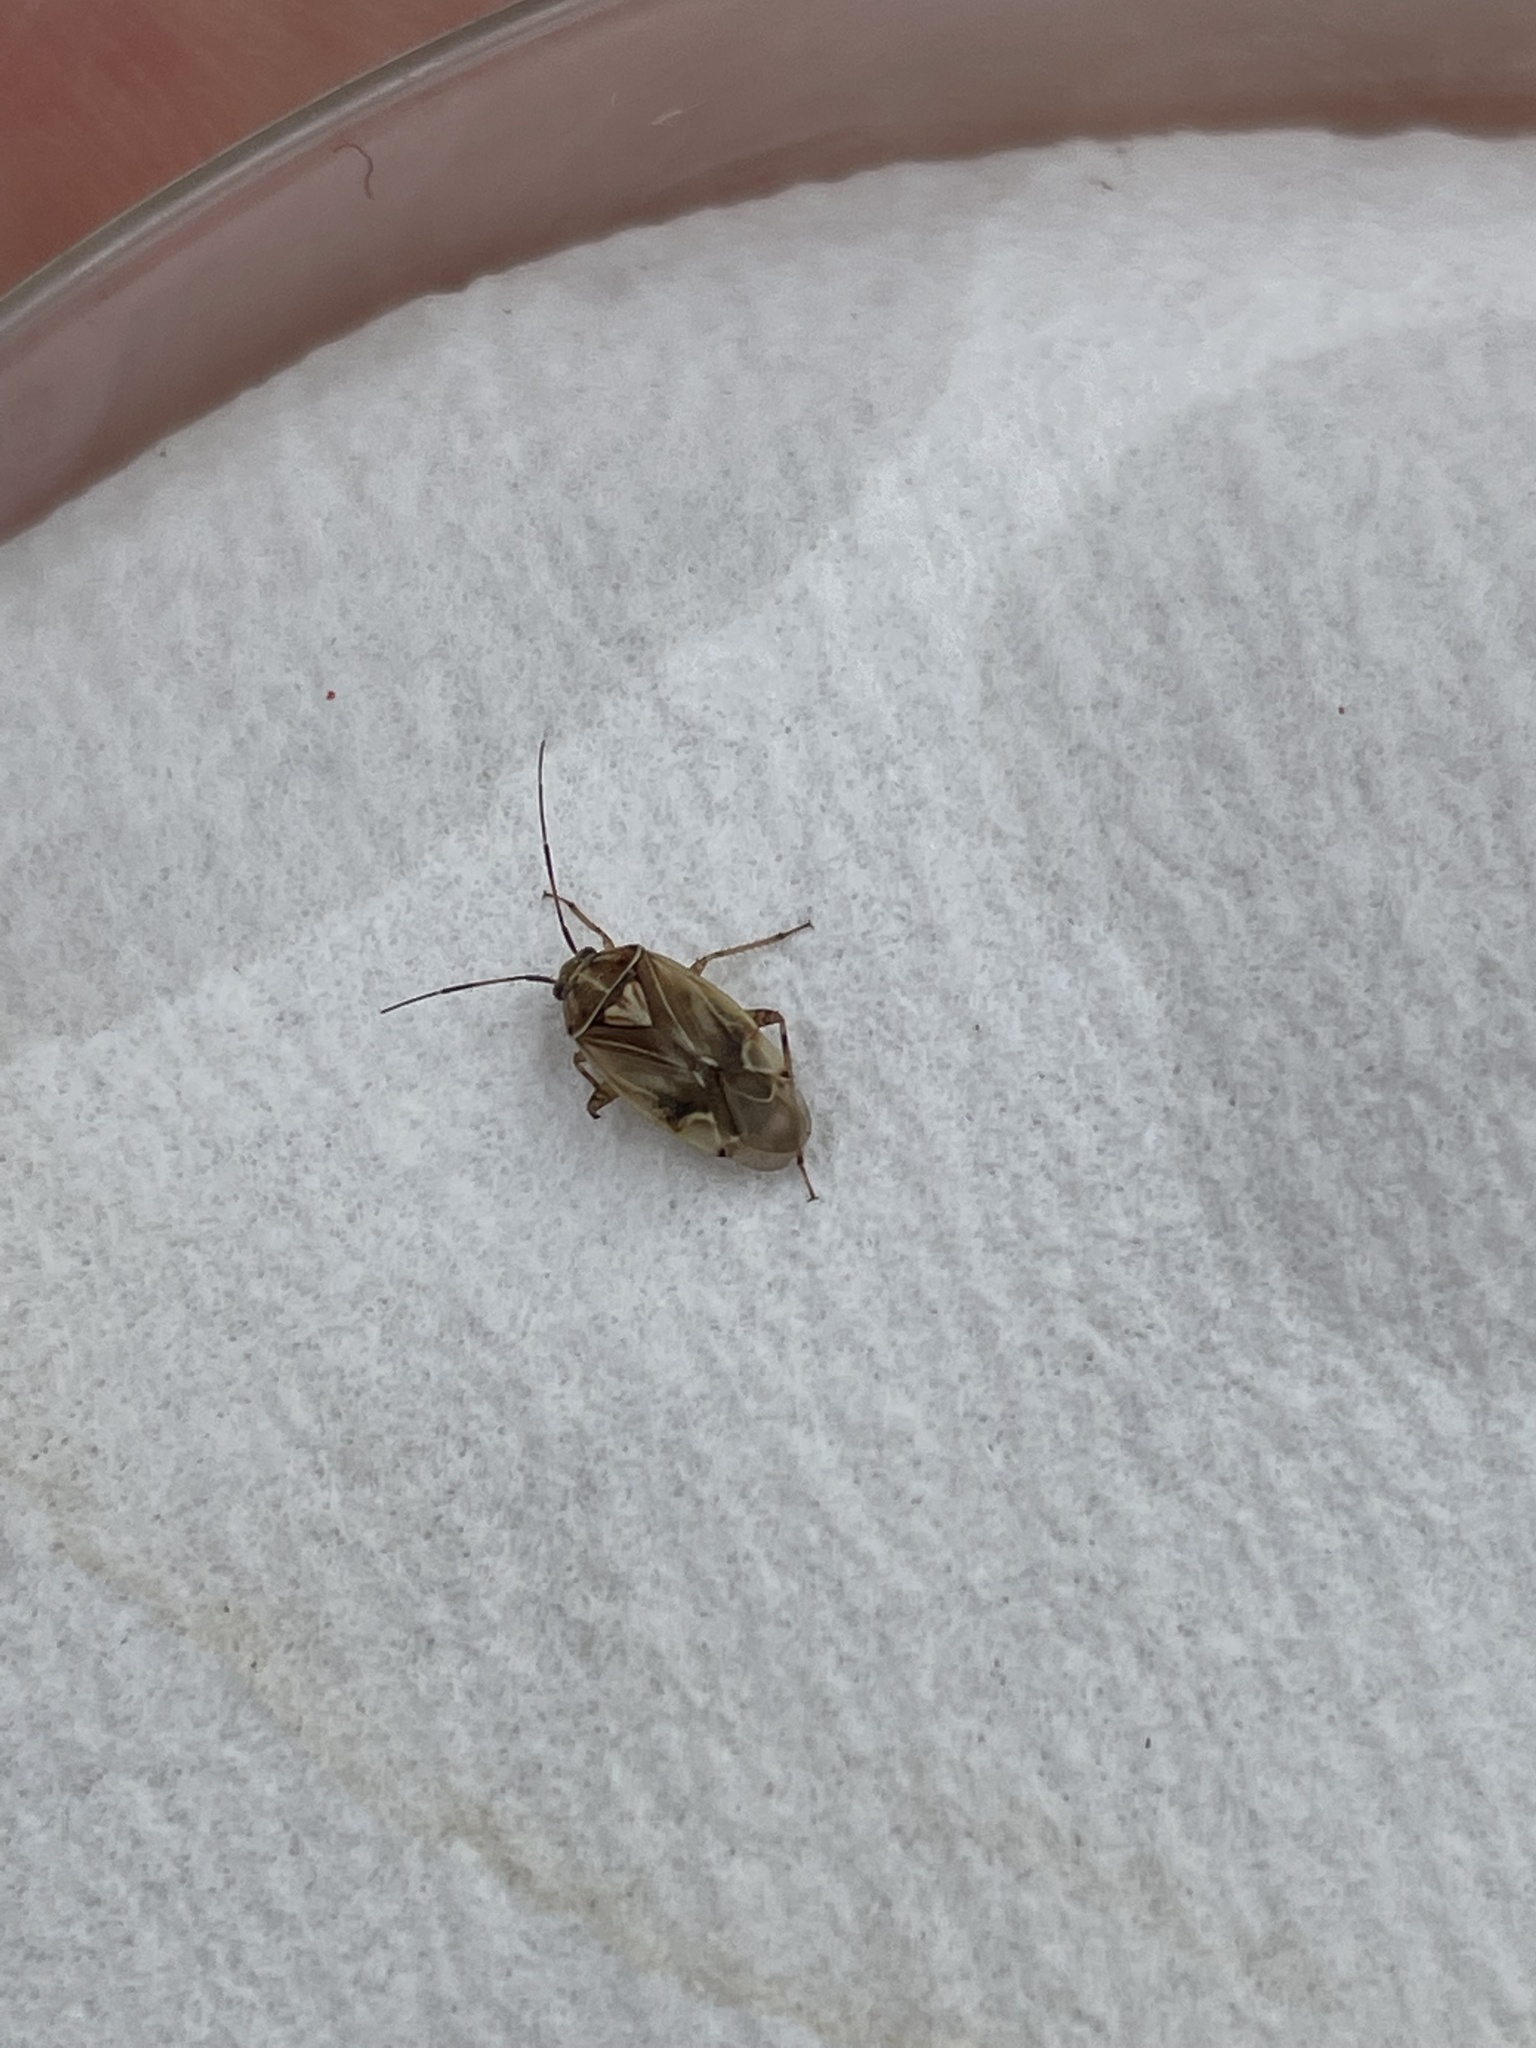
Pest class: lygus_bug